Karmiel

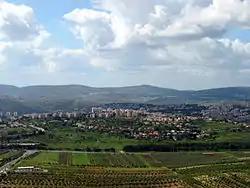
View of Karmiel

Karmiel is located on the Acre–Safed road, on the northern edge of the Lower Galilee. It lies in the Beit HaKerem Valley and its elevation is . The Hilazon Stream passes slightly to the south of Karmiel. Its tributaries, the Shezor and Shagor Streams pass through Karmiel on the east and north, respectively. Karmiel sits on the Shagor mountain range, which stretches from Mount Hazon in the east (next to Maghar) to Mount Gilon in the west (at Gilon). Western Karmiel was built on the Karmi (362 m) and Makosh (315 m) mountains. Work on a new railway line linking Haifa and Karmiel began in 2011 and opened in 2017.